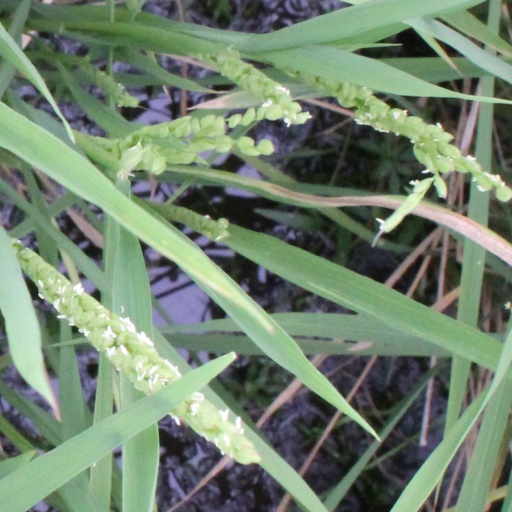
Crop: rice